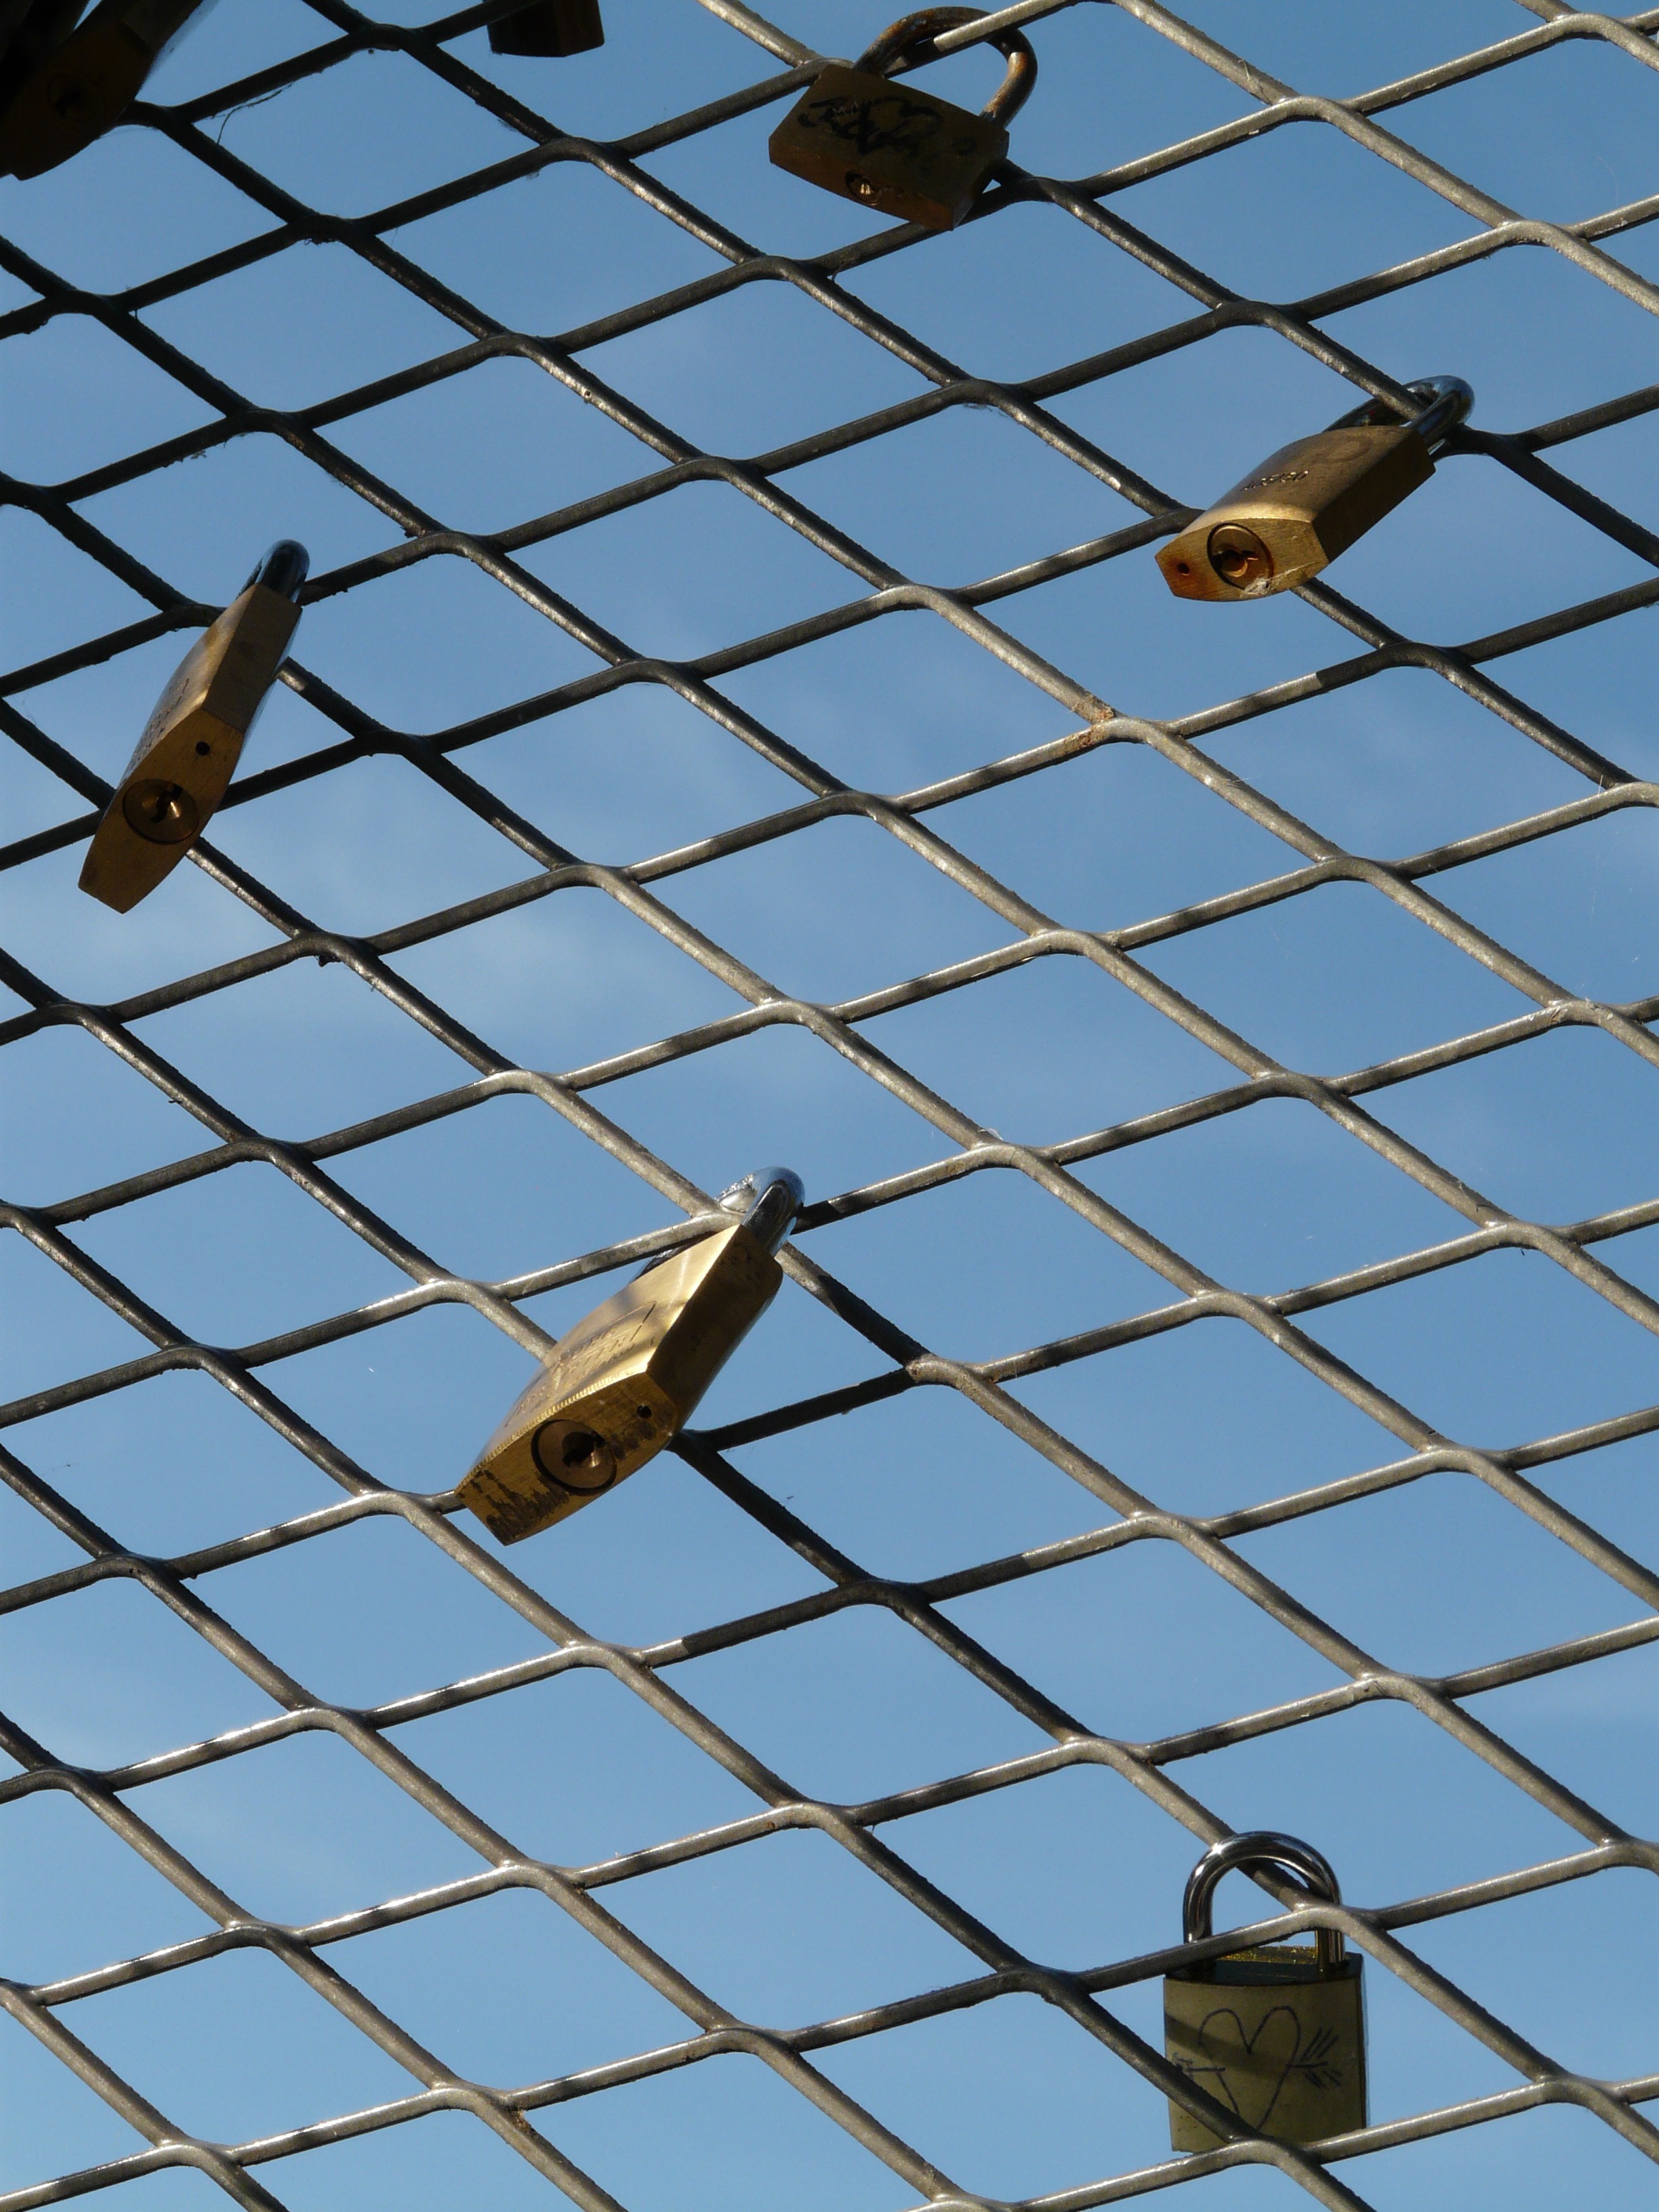
fence, structure, window, roof, wall, love, line, reflection, symbol, facade, blue, friendship, gate, net, symmetry, shape, eternity, padlocks, eternal love, love locks, daylighting, young love, outdoor structure, chain link fencing